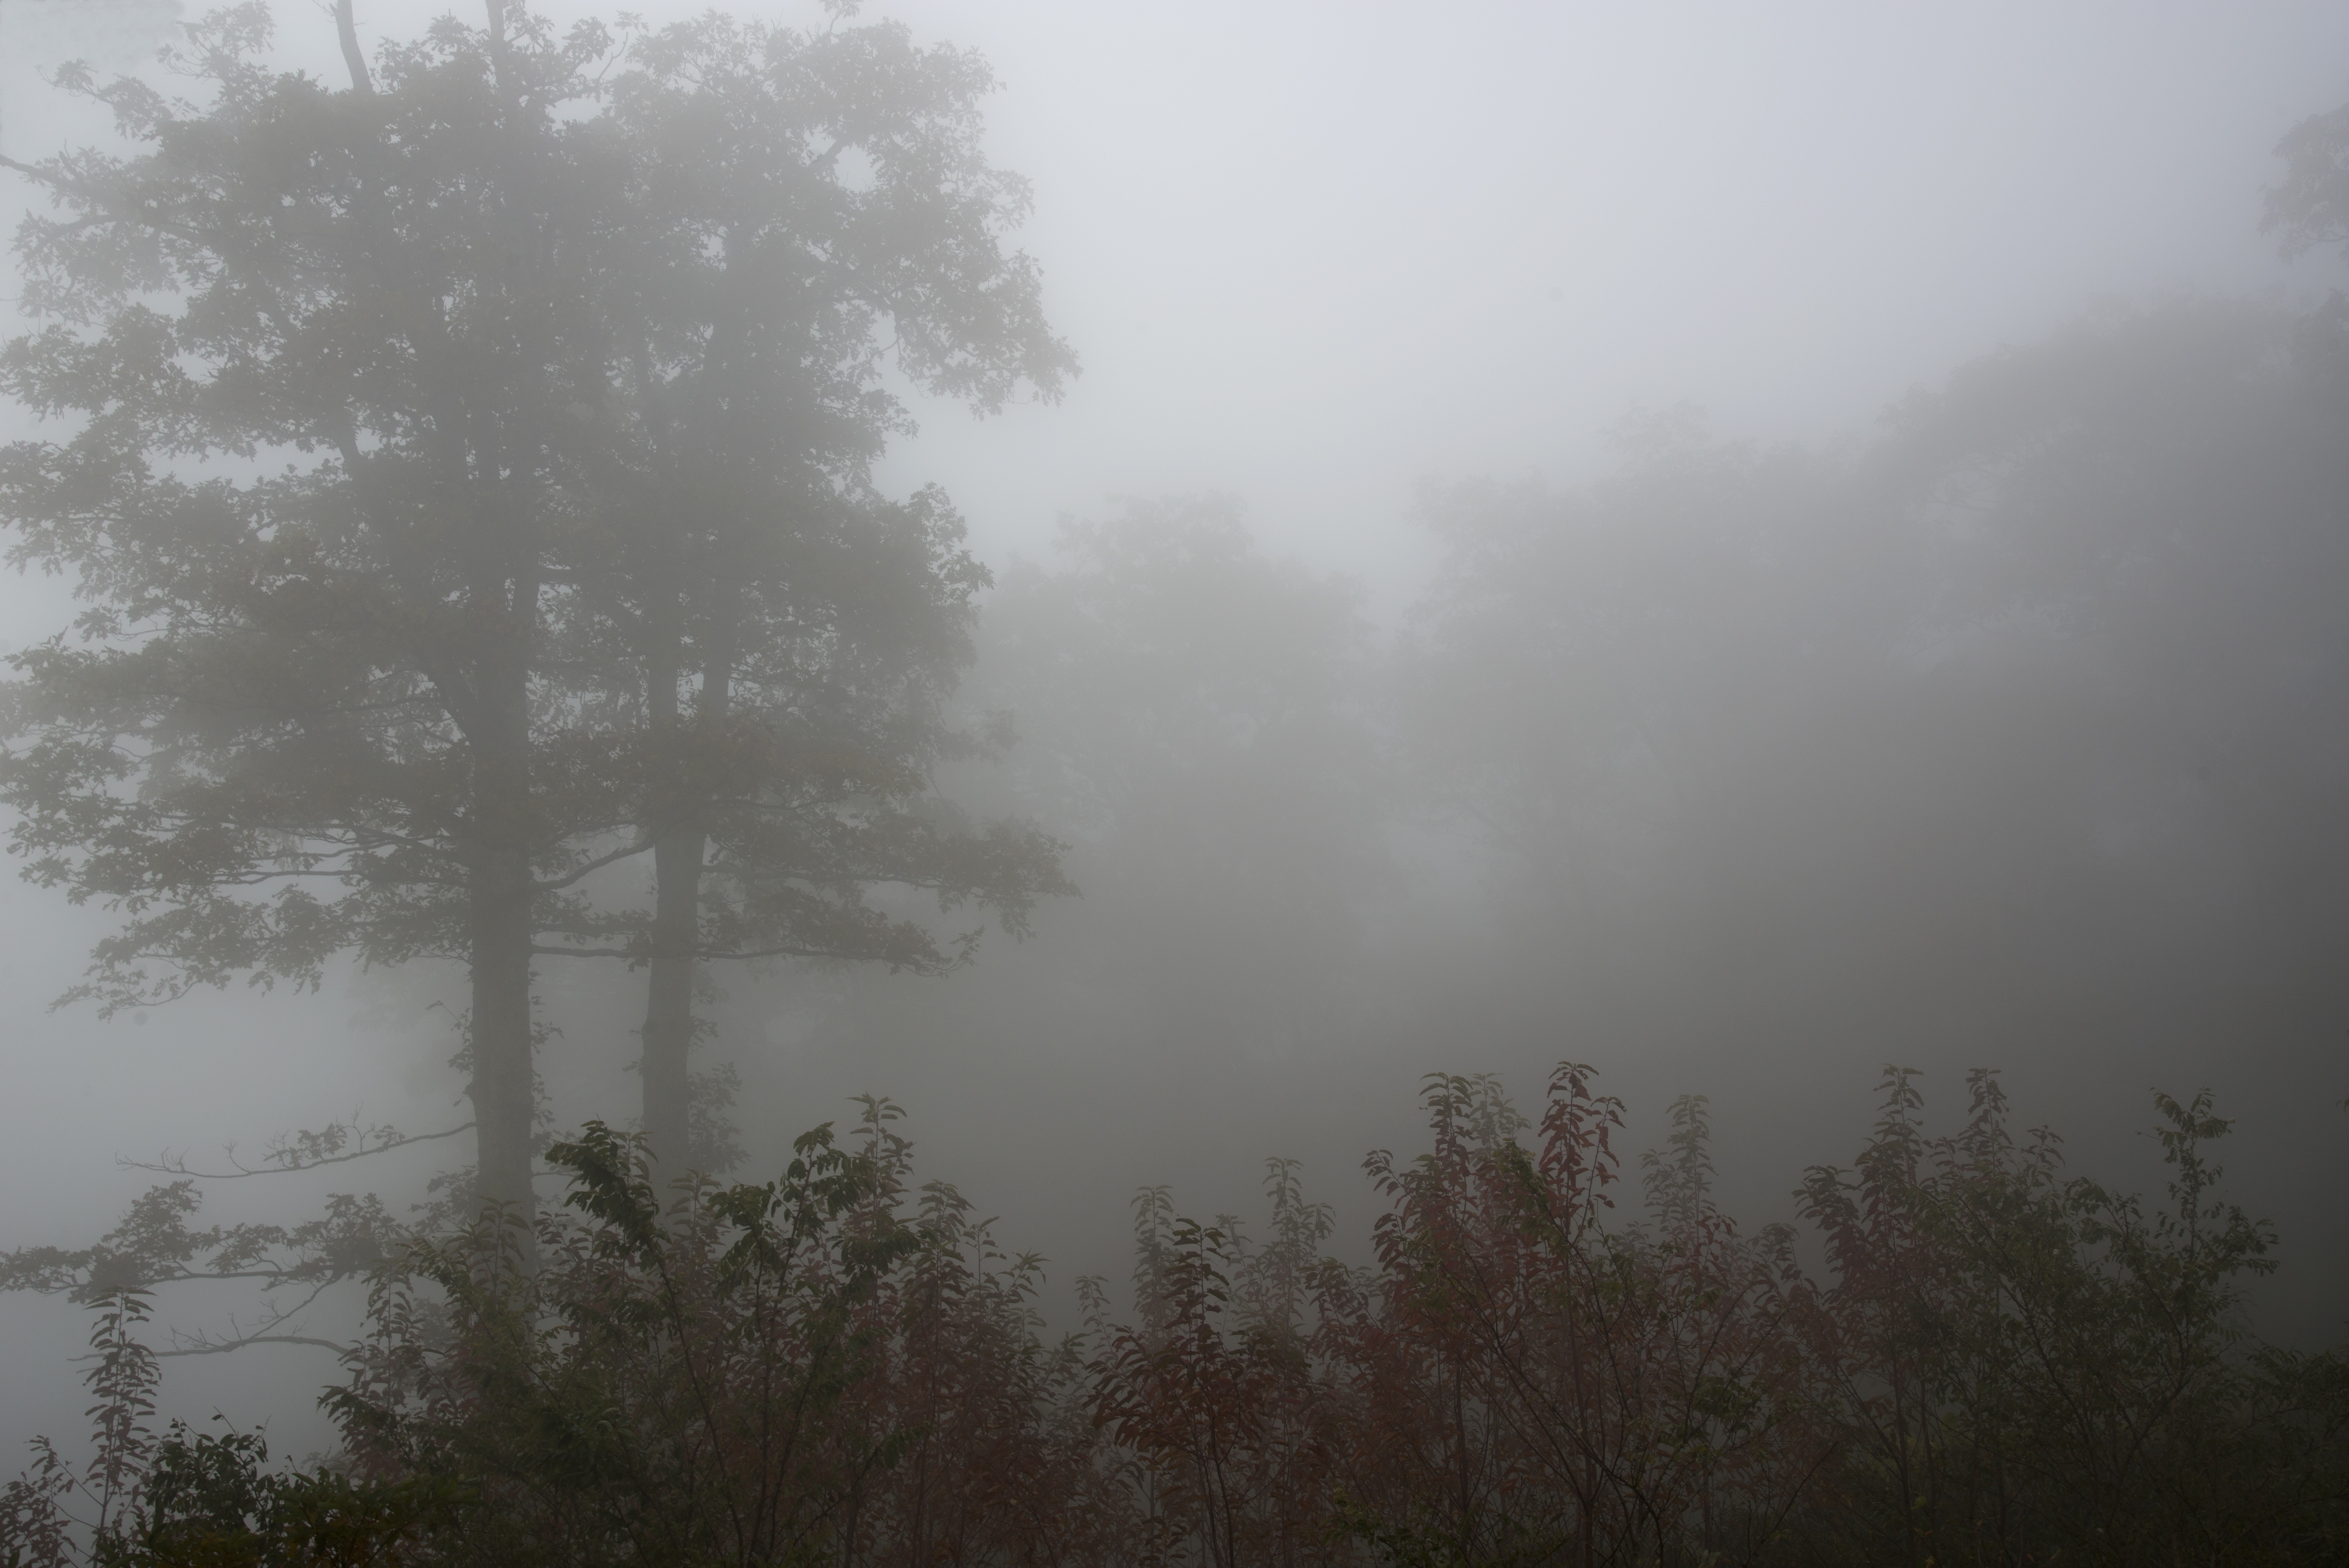
landscape, tree, nature, forest, cloud, fog, mist, morning, dawn, atmosphere, foggy, natural, autumn, weather, haze, season, drizzle, atmospheric phenomenon